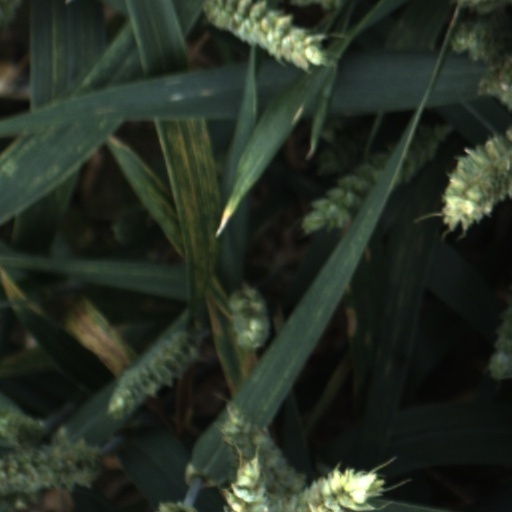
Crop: wheat